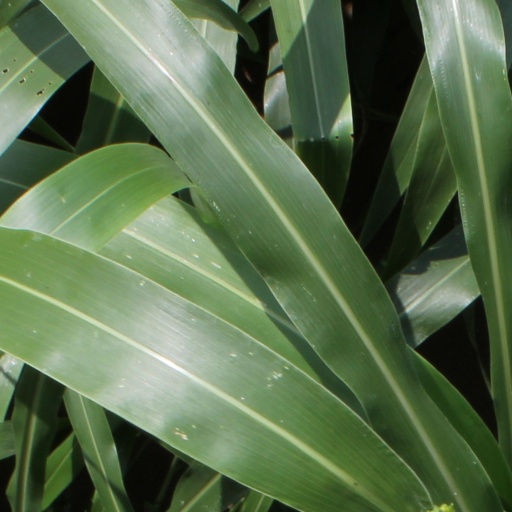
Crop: sorghum